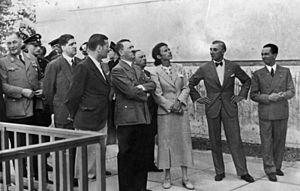
Adolf Ziegler, né le 16 octobre 1892 à Brême et mort le 18 septembre 1959 à Varnhalt, est un artiste peintre allemand.
Gerdy Troost, née Gerhardine Andersen le 3 mars 1904 à Stuttgart et morte le 30 janvier 2003 à Bad Reichenhall, est une architecte allemande et l'épouse de Paul Troost.
La condition féminine sous le Troisième Reich se caractérise par une politique visant à cantonner les femmes dans un rôle de mère et d'épouse et de les exclure de tout poste à responsabilité, notamment dans les sphères politiques ou universitaires. Si la politique nazie tranche nettement avec l'évolution émancipatrice de la république de Weimar, elle se distingue également de l'attitude patriarcale et conservatrice de l'Empire allemand. Depuis les réunions publiques électrisant des foules féminines, l'embrigadement des femmes au sein des organisations-satellites du Parti nazi, comme la Bund Deutscher Mädel ou la NS-Frauenschaft, est généralisé afin d'assurer la cohésion de la « communauté du peuple ».